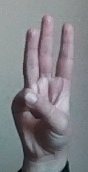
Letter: thaa